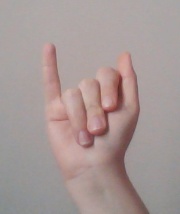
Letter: meem